Hafslund Line

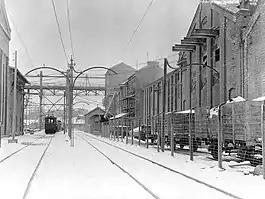
Hafslund karbidfabrikk

The Hafslund Line is an abandoned railway line between Hafslund and Sundløkka in Sarpsborg, Norway. The line was a branch line of the Østfold Line and opened in 1898. It was closed in 1973 and was used by Hafslund Smelteverk for industrial transport to its plant and to the port at Sundløkka. The line was electrified at 600 V DC. The 2 km line from the plant to the port was closed in 1967 while the rest of the line closed six years later. One locomotive is preserved at the Krøder Line.